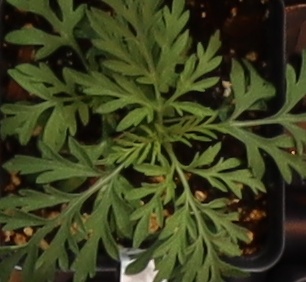
Label: Ragweed